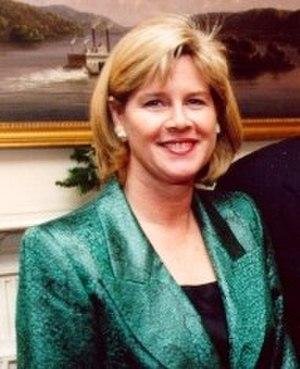
La deuxième dame des États-Unis est l'épouse du vice-président des États-Unis, titre informel créé à l'imitation de celui de première dame des États-Unis. Le terme semble être initialement utilisé par Jennie Tuttle Hobart, elle-même épouse du vice-président Garret Hobart. Le terme est par la suite abandonné, avant de connaître une brève résurgence dans les années 1980 pour disparaître de nouveau durant la décennie suivante. Ce n'est que pendant la présidence de Barack Obama que le terme réapparaît officiellement.